Air lock diving-bell plant

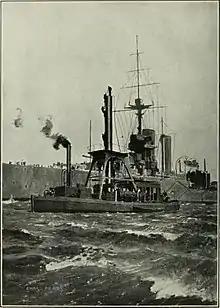
The barge as depicted in a painting by Charles Pears

Gibraltar Harbour's air lock diving-bell plant, or caisson diving bell barge, was a purpose-built barge for the laying, examination and repair of moorings for battleships. It was designed by Siebe Gorman & Company of Lambeth and Forrestt & Co. Ltd of Wivenhoe in Essex, who built and supplied it in 1902 for the British Admiralty.